San Nicolas Island

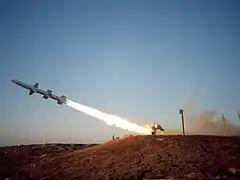
A U.S. Navy MQM-8G "Vandal" missile firing from San Nicolas Island, California (US), in 1999

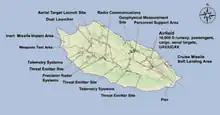
U.S. Navy facilities on San Nicolas Island, 2009

San Nicolas Island was one of eight candidate sites to detonate the first atomic bomb before White Sands Proving Ground was selected for the Trinity nuclear test. Between 1957 and 1973, and in 2004 and again in 2010, U.S. military research rockets were launched from San Nicolas Island. The launchpad was situated at . It remains part of the Pacific Missile Range.